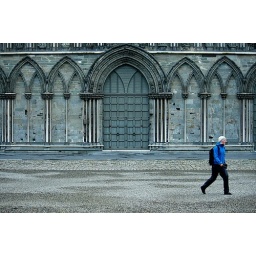
girl in blue | Trondheim